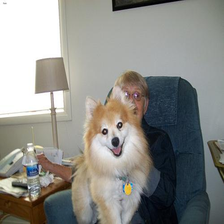
Species: dog
Breed: pomeranian